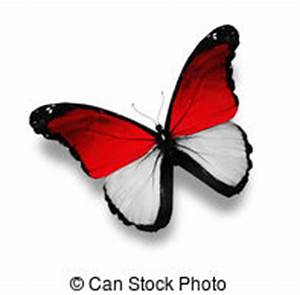
Label: butterfly